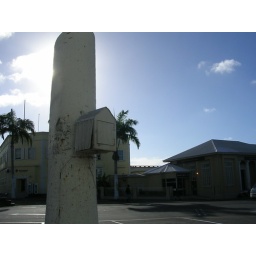
telephone inside box in the circus